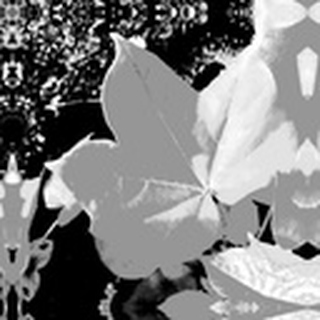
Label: healthy_cotton